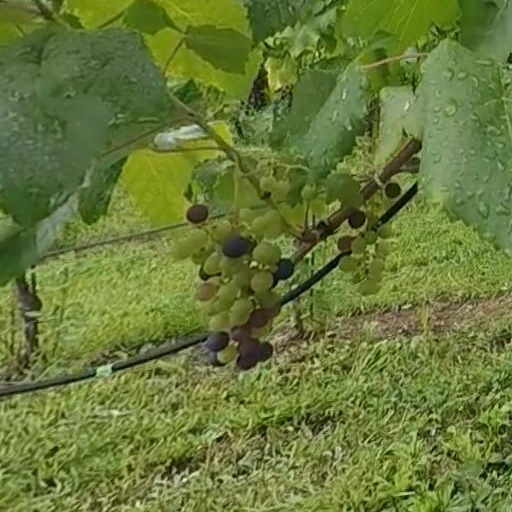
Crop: grape